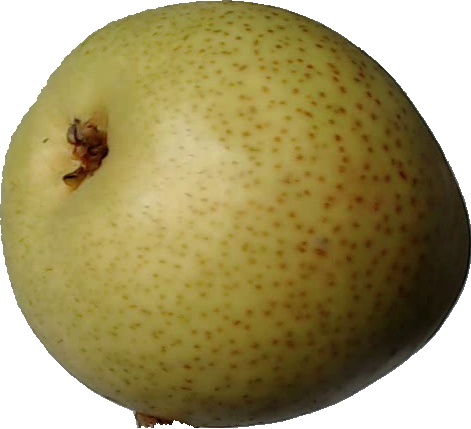
Label: pear_1